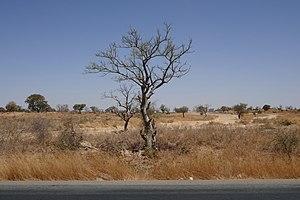
Paysage près de Zorgho (Burkina Faso).
Zorgho est le chef-lieu du département de même nom et de la province de Ganzourgou située dans la région Plateau-Central au Burkina Faso. La population de la ville est de 20 462 habitants au dernier recensement général de 2006.